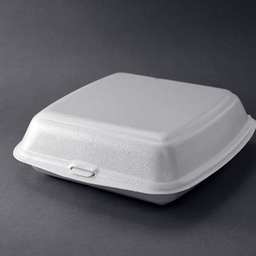
Label: paper